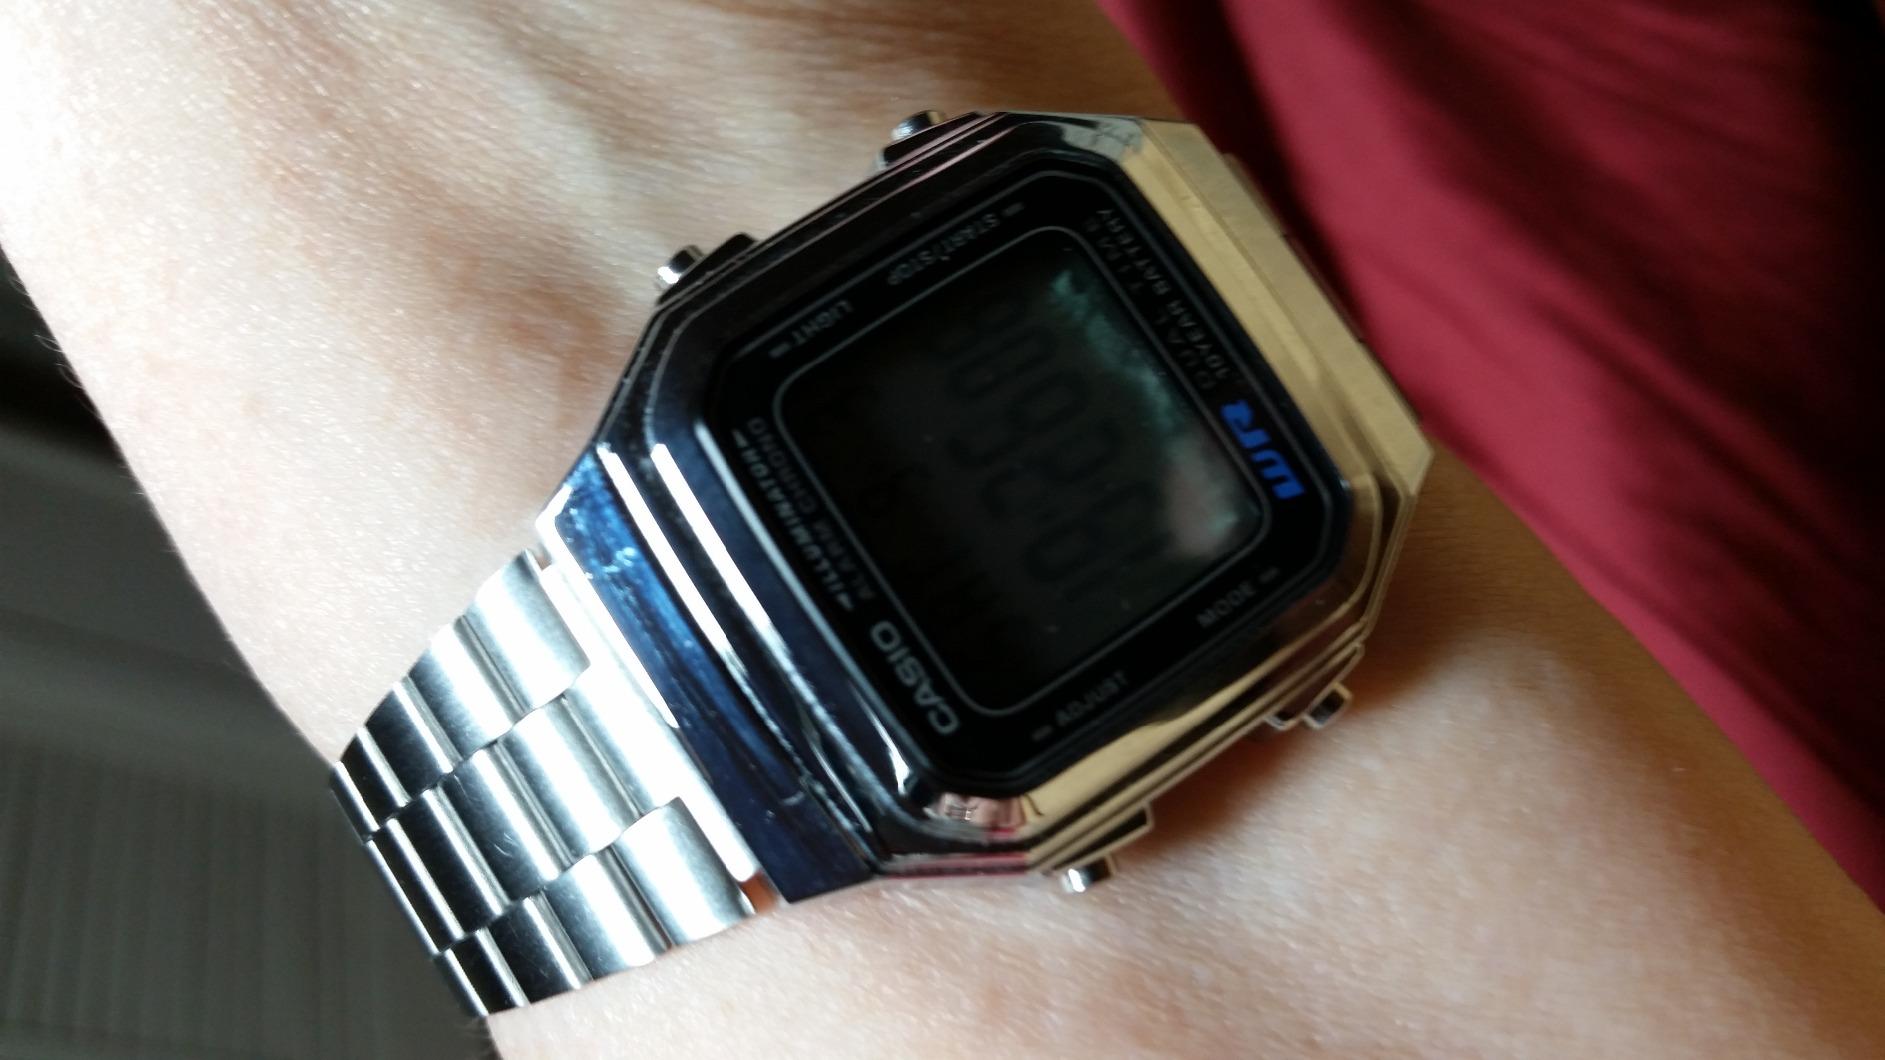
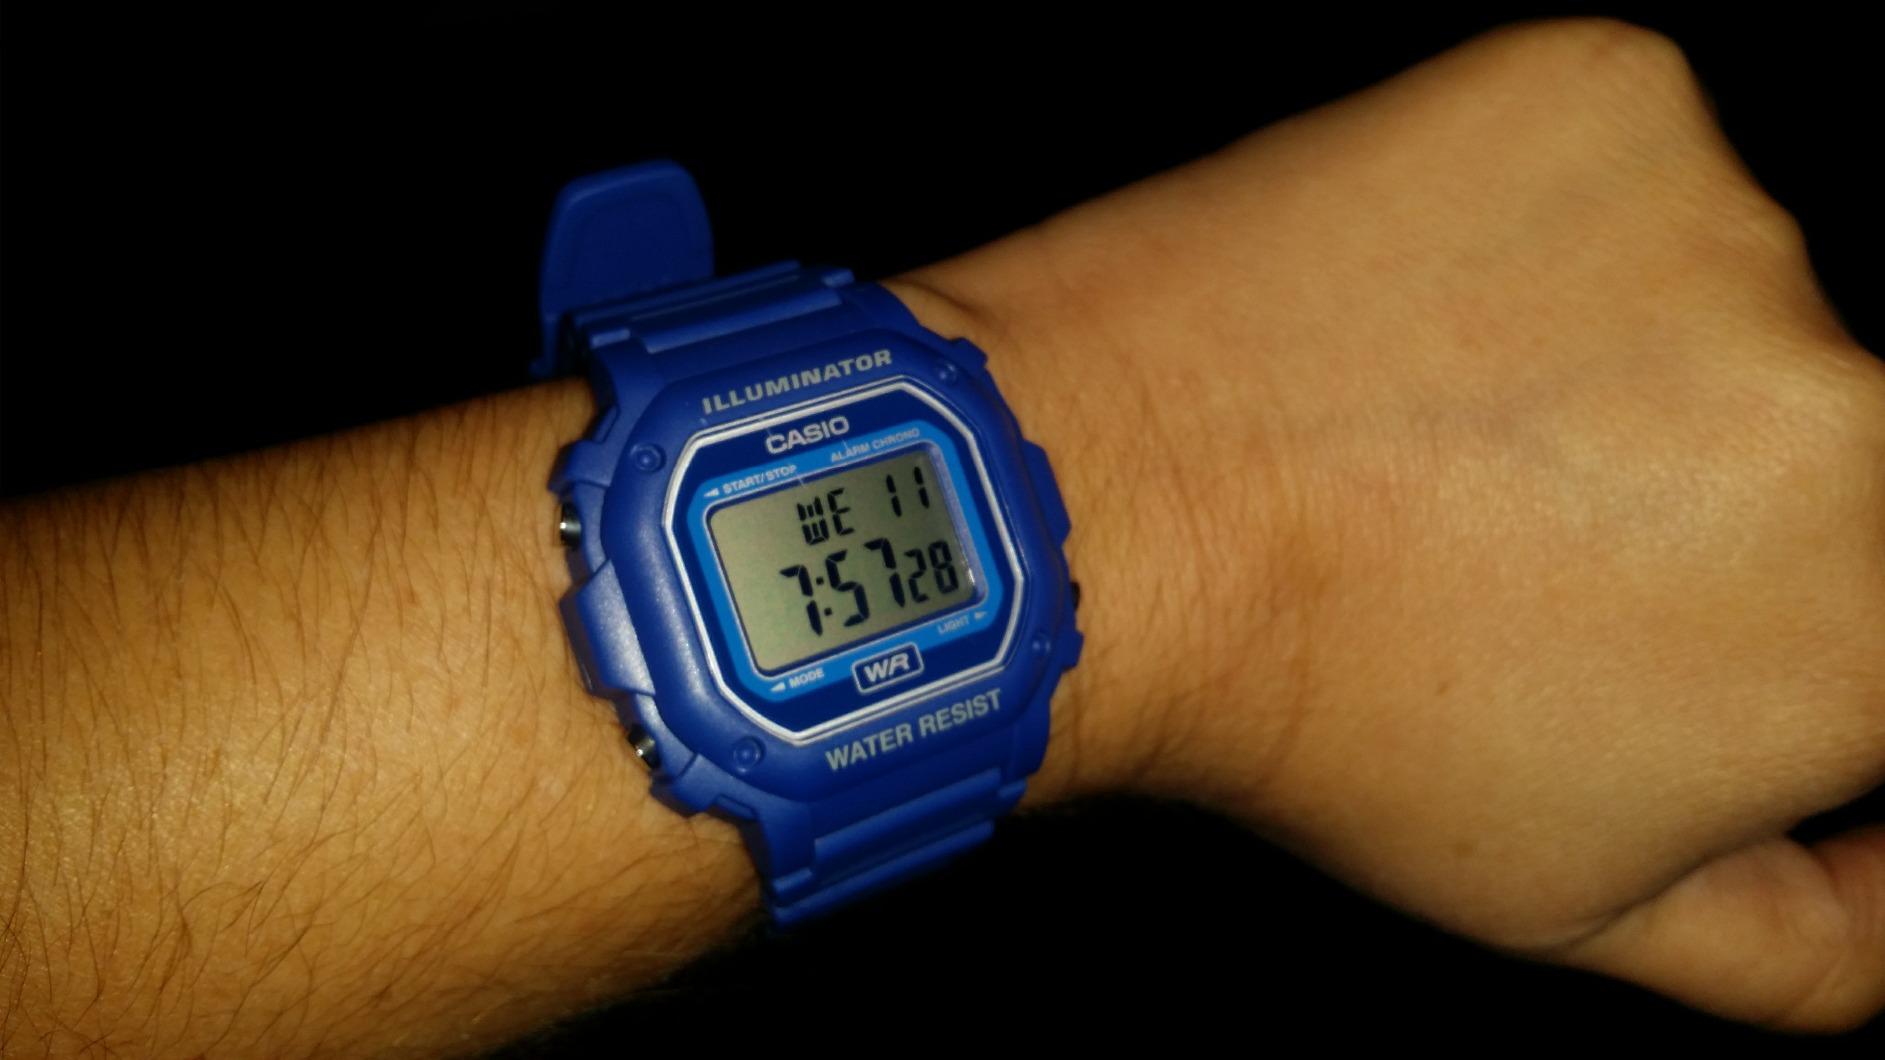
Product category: accessories_watch
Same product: no